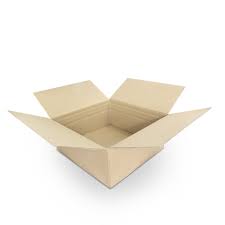
Waste category: cardboard